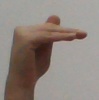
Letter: khaa